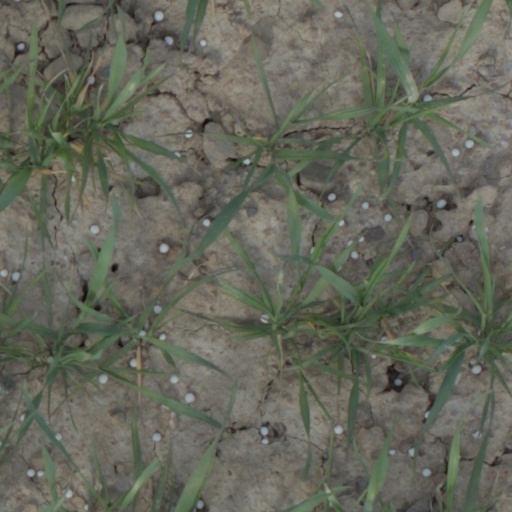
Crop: wheat